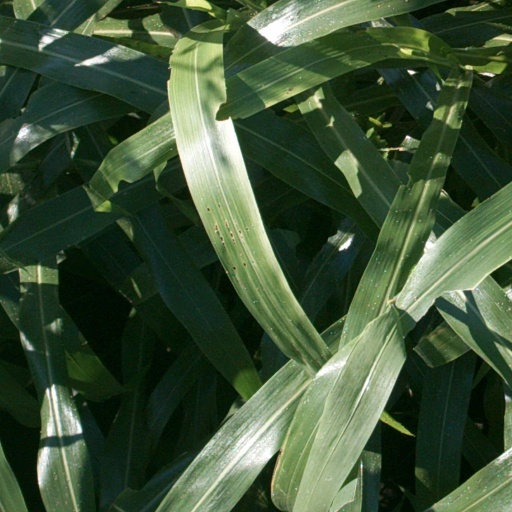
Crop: sorghum